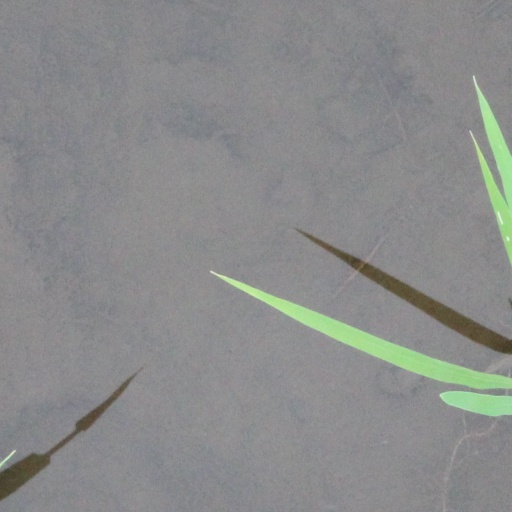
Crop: rice